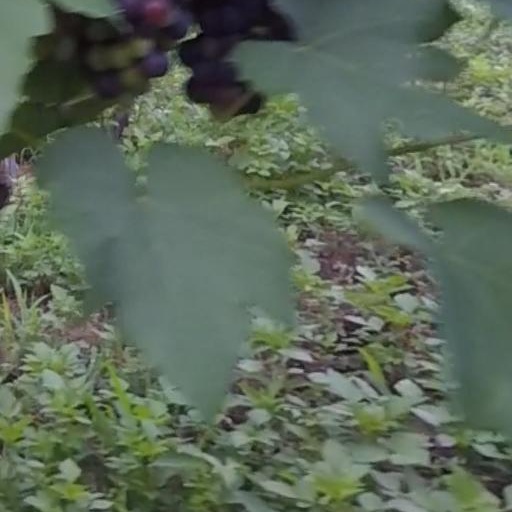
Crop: grape